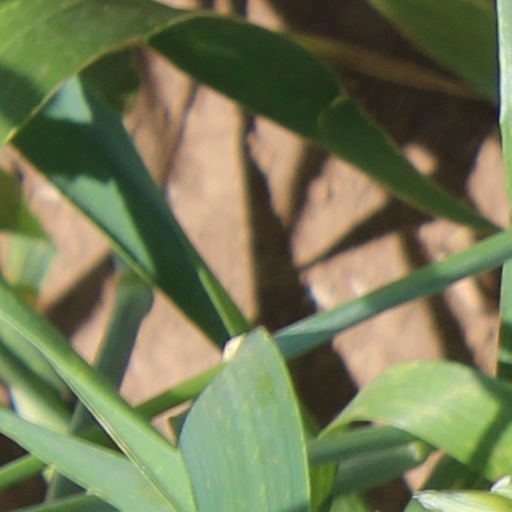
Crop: wheat